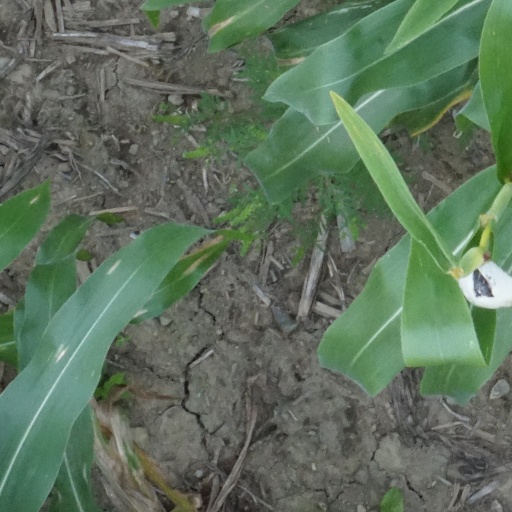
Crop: maize; corn